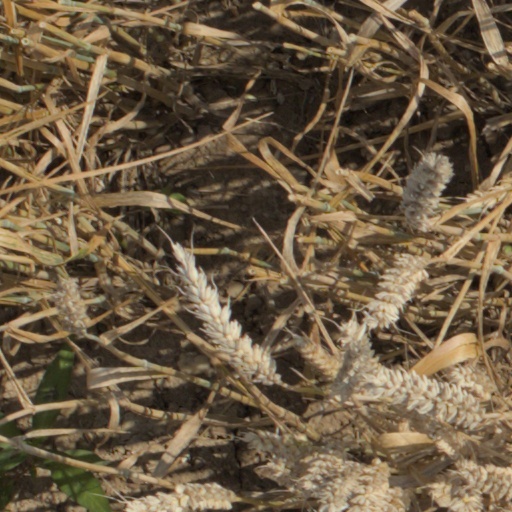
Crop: wheat